Peter Nead

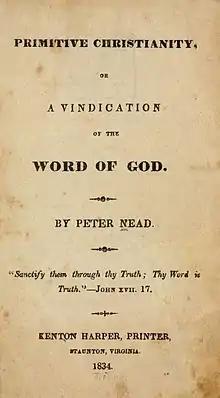
Title page of Nead's "Primitive Christianity," 1834.

Nead was born in Hagerstown, Maryland, and was raised as a Lutheran. His family wanted him to become a Lutheran preacher, but he instead chose to learn the trade of a tanner. He later converted to the Methodist church, but then after reading a pamphlet from the Brethren church converted to that faith, and soon took up preaching.